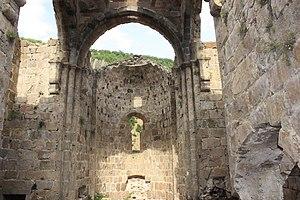
handzta (en géorgien ხანძთა) est un monastère géorgien du Xe siècle et localisé au Tao, actuelle Turquie.